List of awards and nominations received by Kylie Minogue

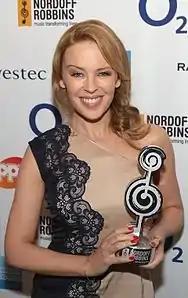
Minogue with the 25th Anniversary O2 Silver Clef Award in June 2012

Kylie Minogue is an Australian singer and actress. Her breakthrough role in the soap opera "Neighbours" (1986–1988) as Charlene Robinson earned her a Silver Logie Award for Most Popular Actress in 1987. At the following ceremony, she became the first person to win four Logie Awards at one event and the youngest Gold Logie recipient at nineteen. Interested in pursuing a career in music, Minogue signed to Mushroom Records in 1987 and released her self-titled debut album, "Kylie", in 1988. Her songs—a cover of "The Loco-Motion" and "I Should Be So Lucky"—consecutively won the award for Highest Selling Single at the ARIA Music Awards of 1988 and 1989. Minogue's contributions to the subsequent studio albums "Enjoy Yourself" (1989), "Let's Get to It" (1991), "Kylie Minogue" (1994), and "Impossible Princess" (1997) earned her four nominations for the ARIA Award for Best Female Artist.